Wildlife of Lebanon

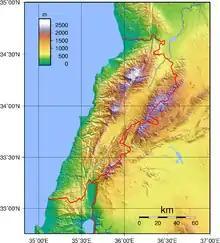
Topographical map of Lebanon

The coastal strip is relatively narrow and is a fertile area cropped intensively. Inland from this the foothills of Mount Lebanon rise steeply. The mountain range runs parallel with the coast and is about long and wide at its broadest point, and over at its highest point. This range is divided from the Anti-Lebanon Mountains by the Beqaa Valley, which is part of the Great Rift Valley system. Two rivers originate in this valley, which is about wide; the Orontes River flows northwards into Syria while the Litani River flows southwards and westwards before entering the Mediterranean Sea. This fertile area has vineyards and grows cereals, vegetables and fruit. To the east of the Beqaa Valley, the Anti-Lebanon Mountains are orientated in a southwest–northeast direction and the crest of the range forms the border between Lebanon and Syria. The summits here are slightly lower than Mount Lebanon, the daily temperature variations are greater and the winters are colder.